Zeros and poles

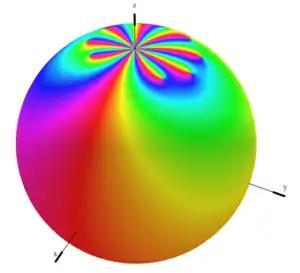
A polynomial of degree 9 has a pole of order 9 at ∞, here plotted by domain coloring of the Riemann sphere.

All above examples except for the third are rational functions. For a general discussion of zeros and poles of such functions, see .